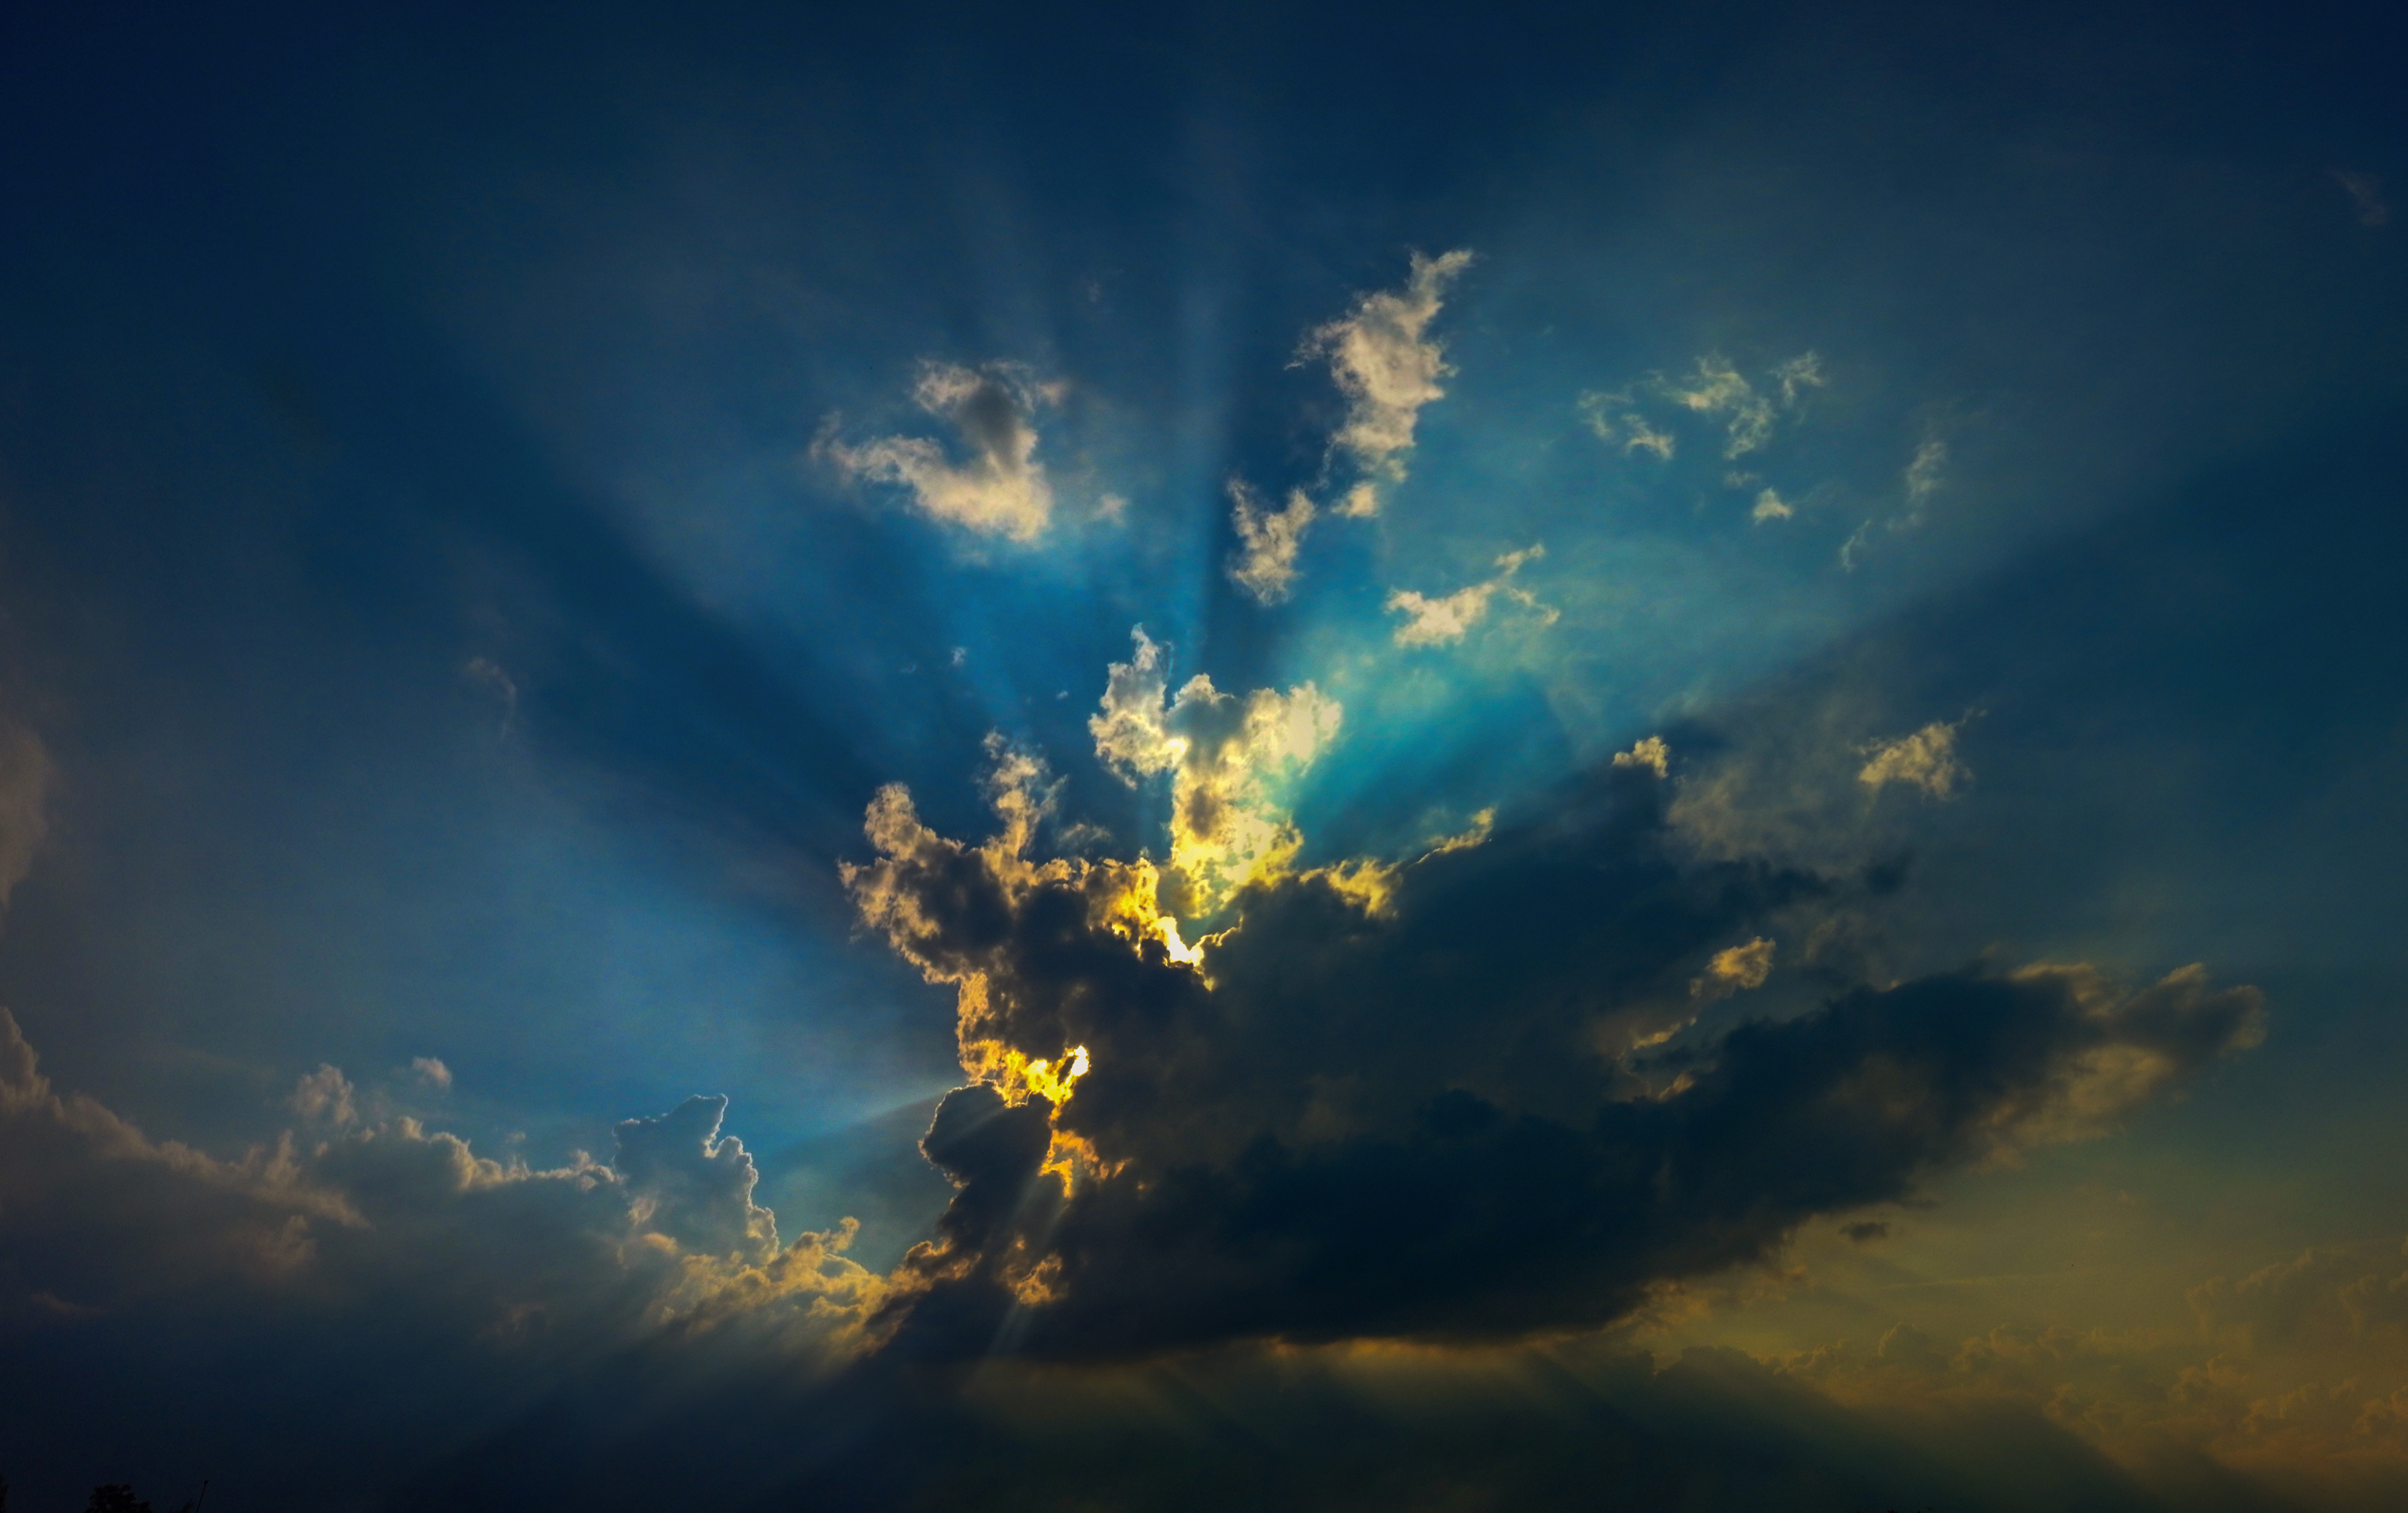
sunset, horizon, clouds, dark, cloud, sky, atmosphere, afterglow, azure, dusk, natural landscape, sunrise, tree, atmospheric phenomenon, plant, cumulus, water, landscape, sun, heat, calm, electric blue, astronomical object, meteorological phenomenon, dawn, ocean, darkness, evening, city, reflection, backlighting, art, sea, night